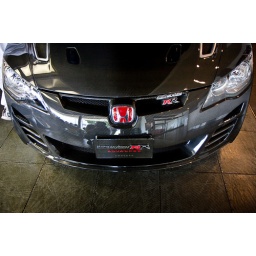
Visiting Mugen HQ during the Final Production Tour, JapanThis Civic Type RR 'Advanced' concept car was standing in the showroom.